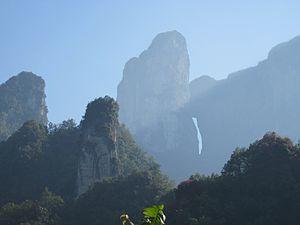
Le mont Tianmen est une montagne du parc national du Mont Tianmen à Zhangjiajie, dans le Nord-Ouest de la province du Hunan en Chine.